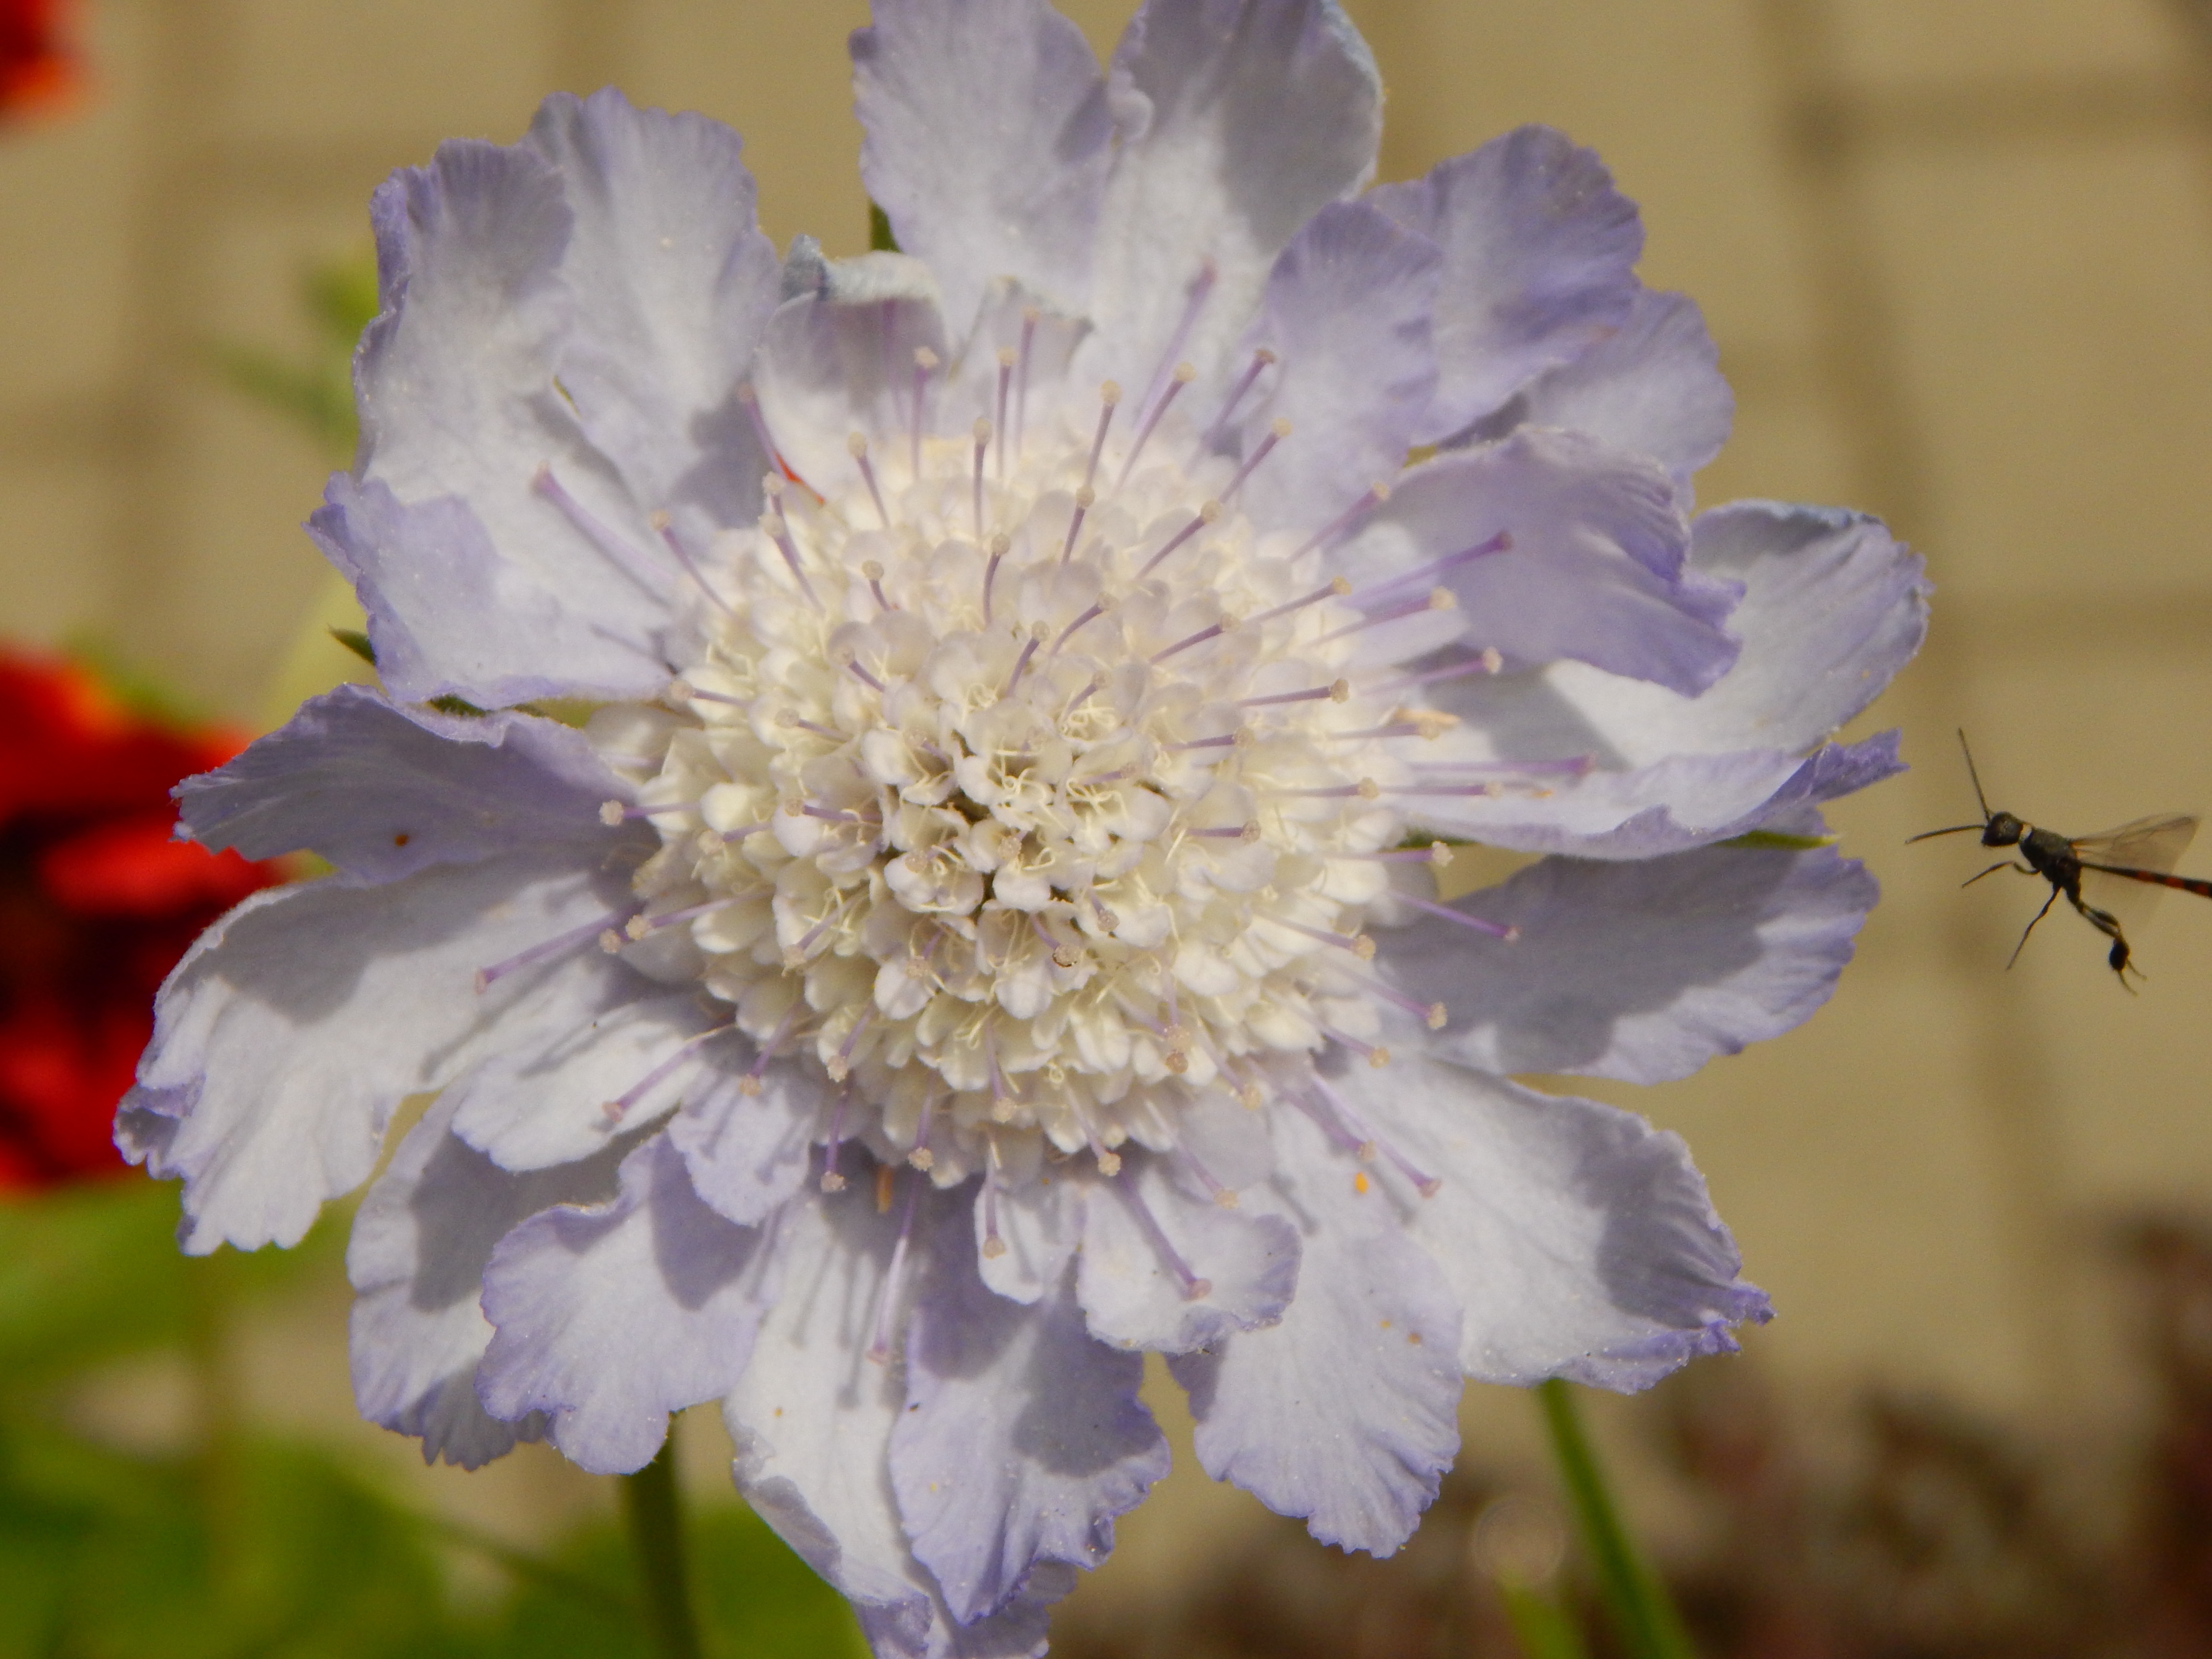
nature, blossom, plant, flower, petal, bloom, summer, insect, botany, garden, flora, wildflower, macro photography, nature recording, flowering plant, plant stem, land plant